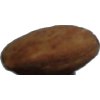
Label: almonds